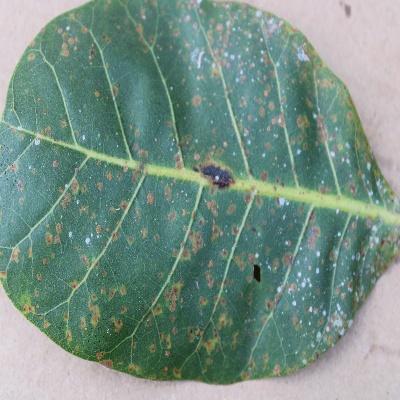
Crop: Cashew
Condition: red rust